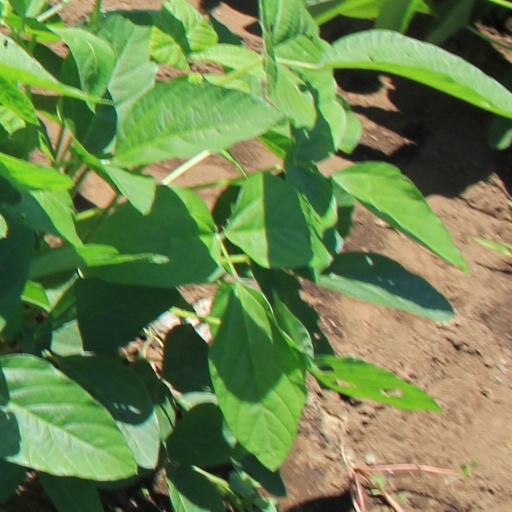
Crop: soybean